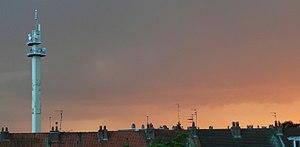
L’émetteur de Lambersart, dep. ""Nord (59)"", moins puissant que celui de Bouvigny-Boyeffles, est celui qui permet aux habitants de la communauté urbaine de Lille et à quelques zones périphériques de recevoir la TNT depuis le 31 mars 2005. ‘Fin 2006, 63
Lambersart est une commune française limitrophe de Lille, située dans le département du Nord en région Hauts-de-France. Elle fait partie de la Métropole européenne de Lille.